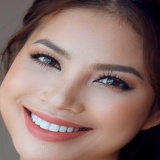
hoa hậu Phạm Hương